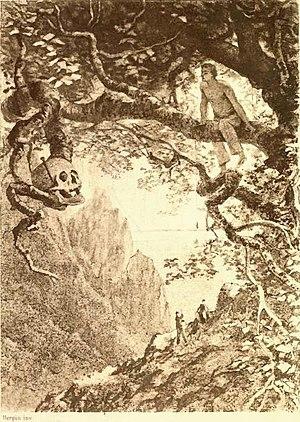
Le Scarabée d'or est une nouvelle policière et d'aventures d'Edgar Allan Poe, parue en juin 1843 dans le journal de Philadelphie Dollar Newspaper.